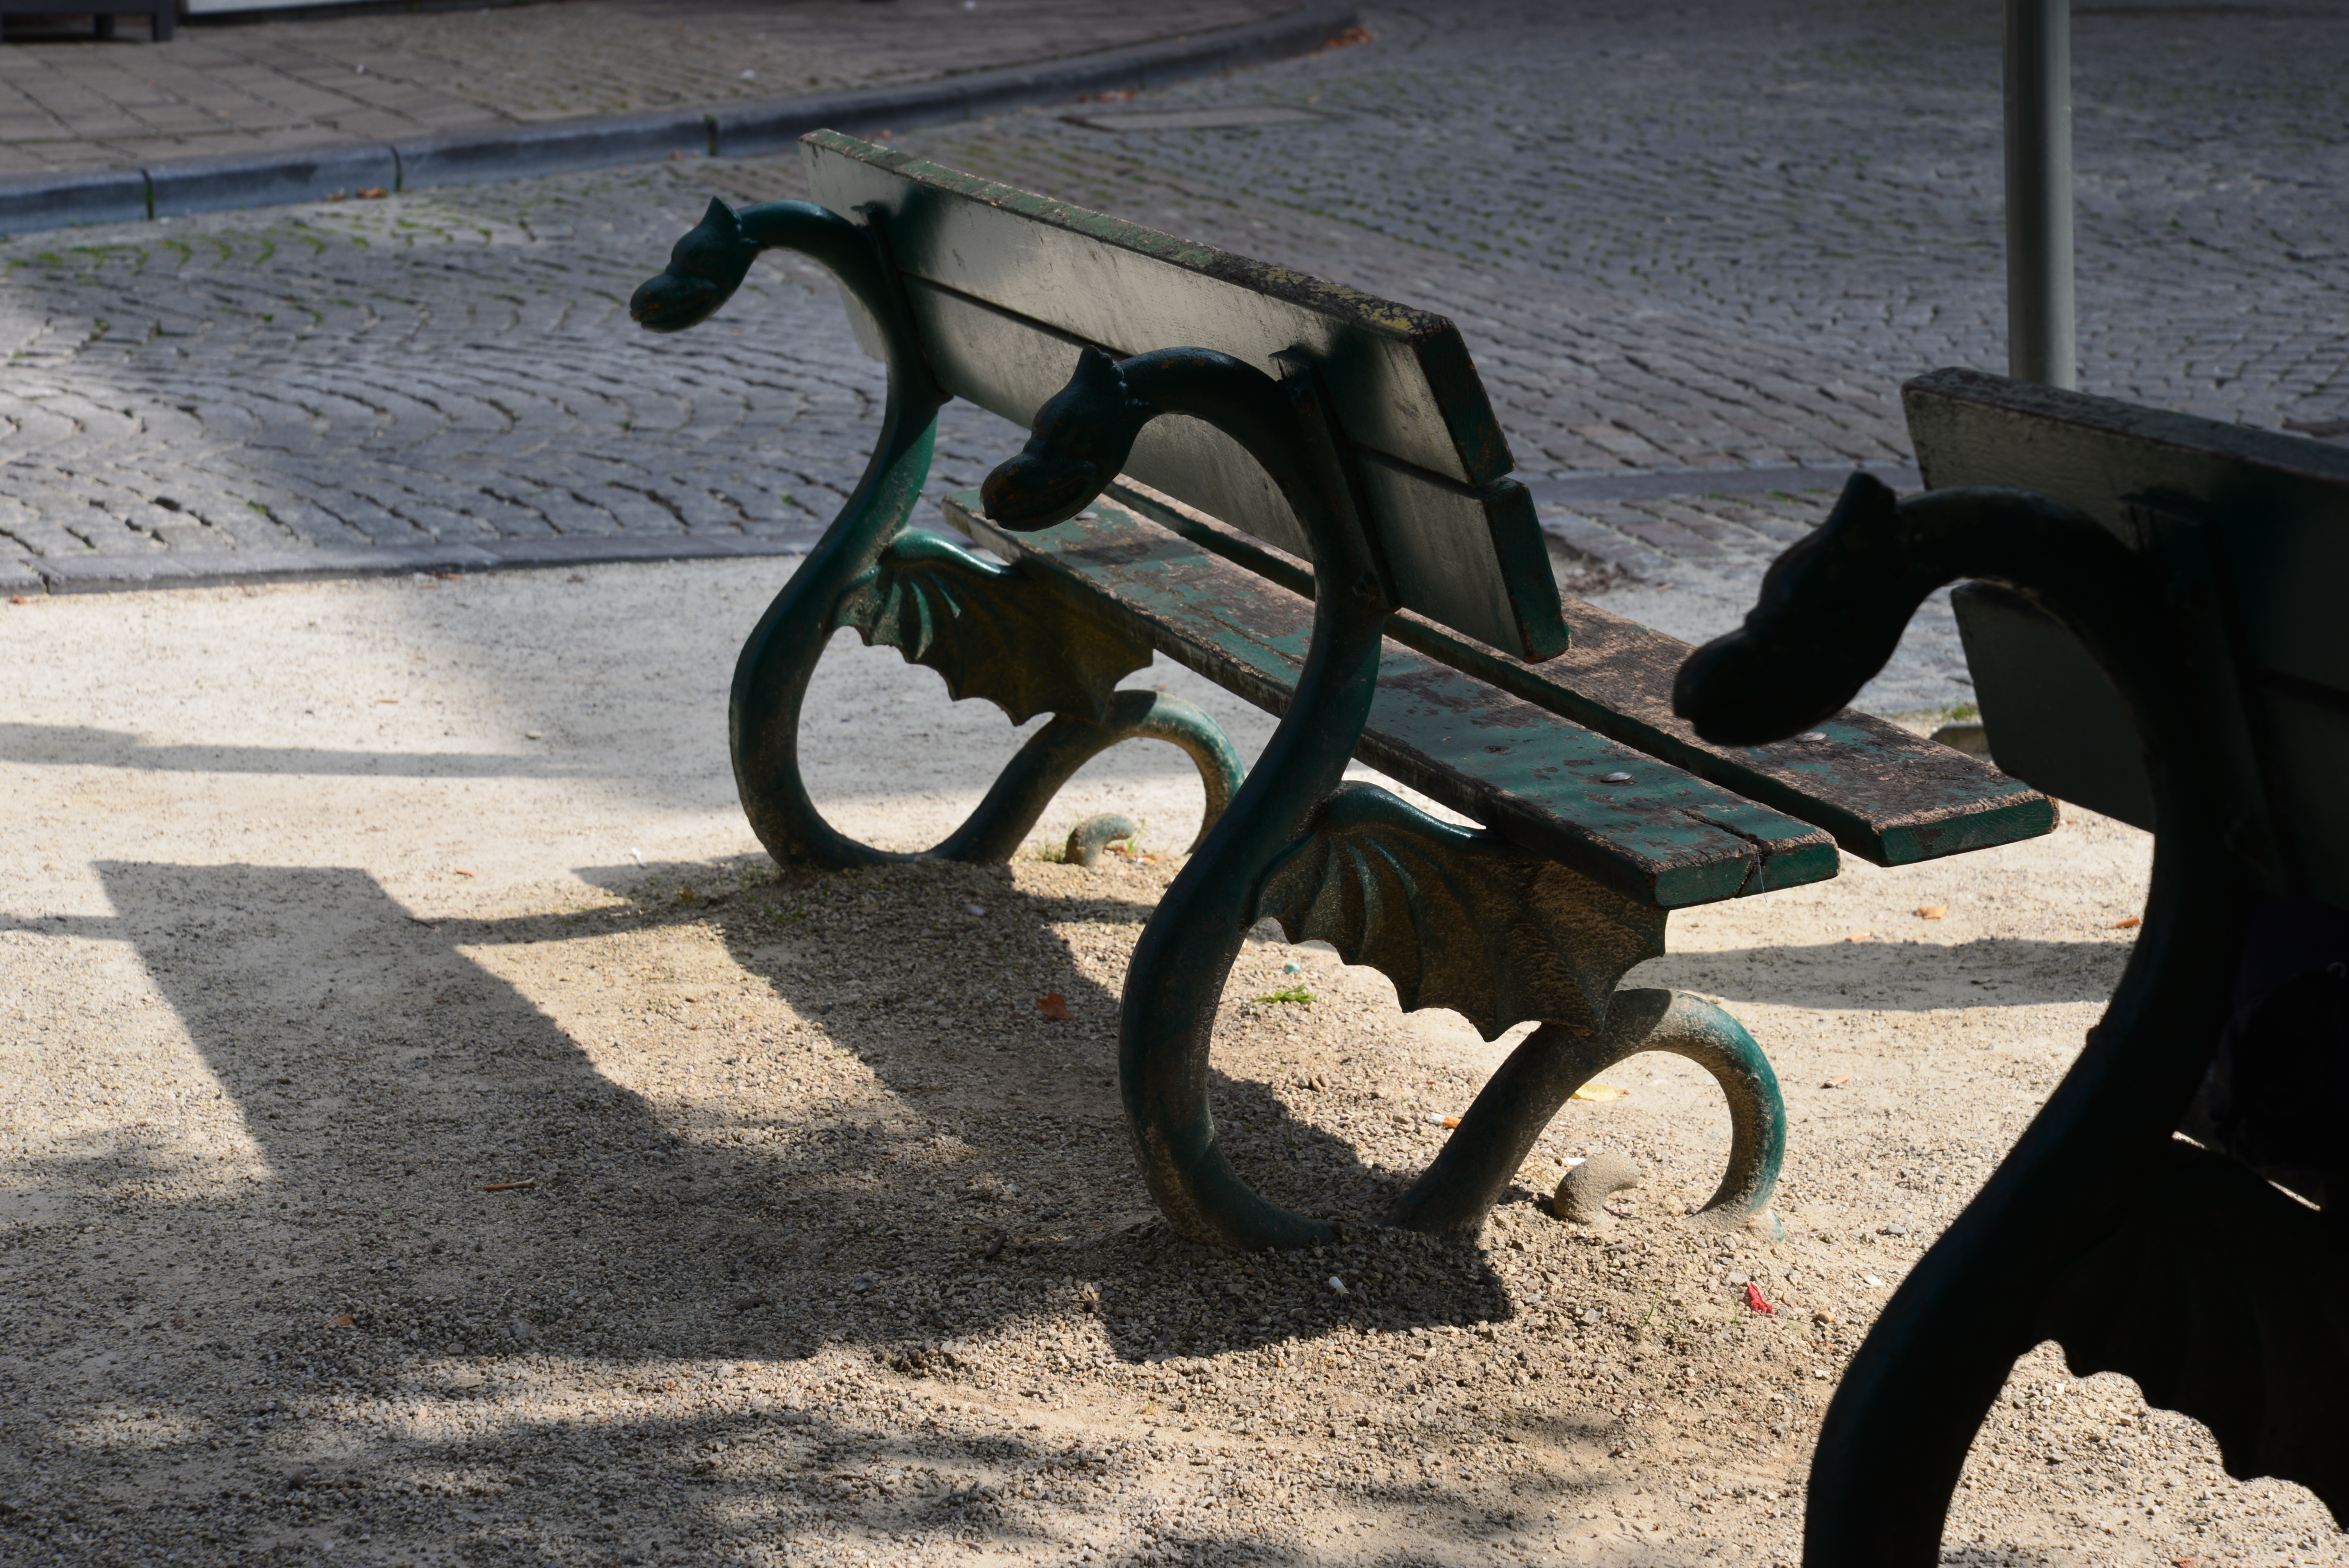
wheel, seat, europe, vehicle, plaza, park, shadow, furniture, sculpture, banking, bruges, dragons, human positions